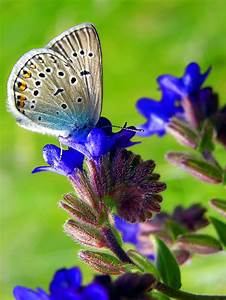
Label: butterfly